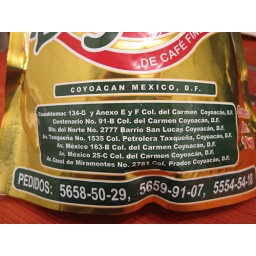
Roasted on friday on a plane that same night in my home on Sat. in my machine